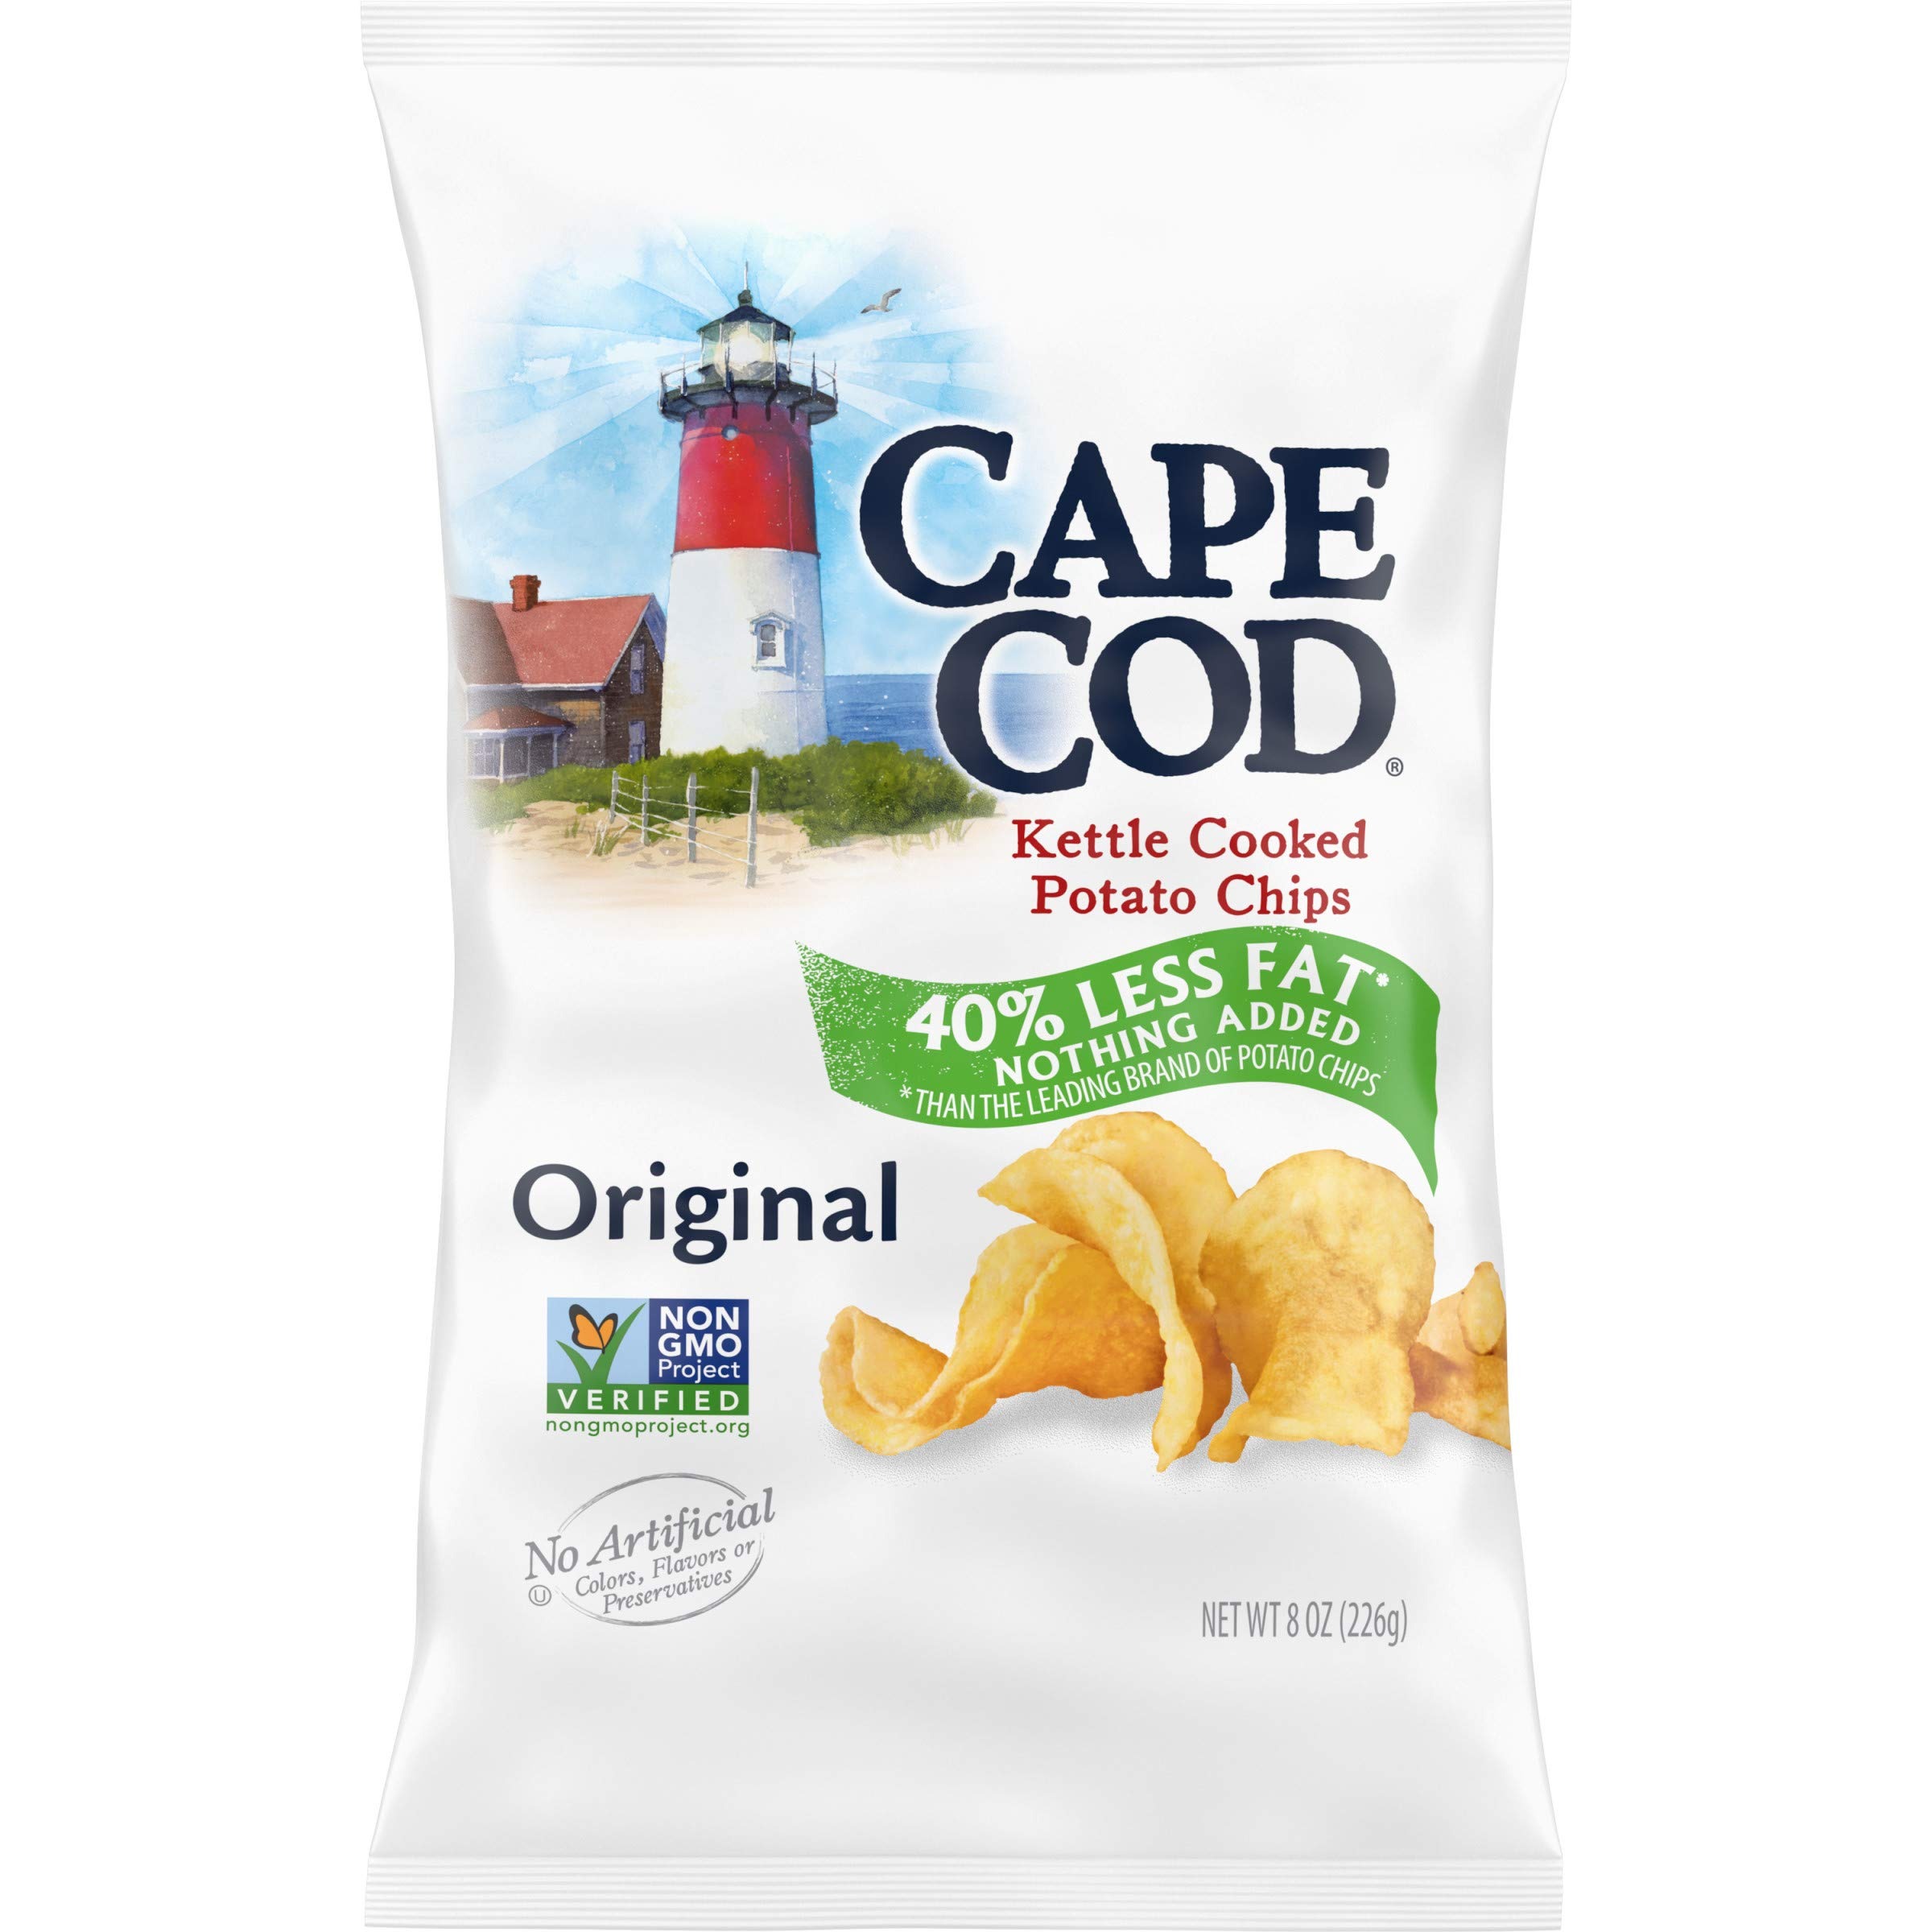
Item Name: Cape Cod Potato Chips, Less Fat Original Kettle Cooked Chips, 8 Ounce
Value: 8.0
Unit: Ounce

Price: 3.99